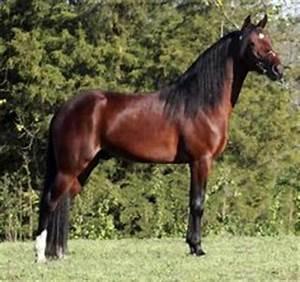
horse